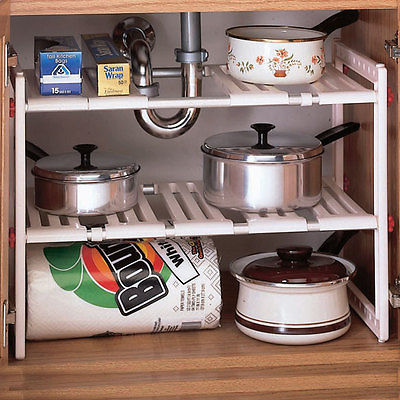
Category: cabinet